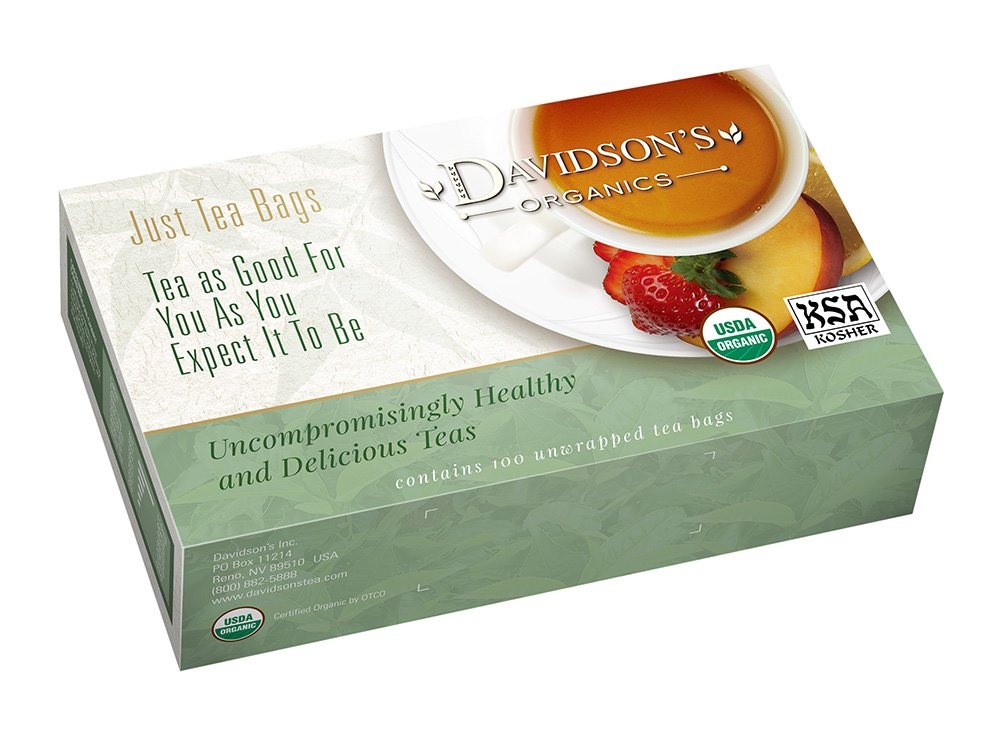
Item Name: Davidson's Organics, South African Green Rooibos, 100-count Unwrapped Tea Bags
Bullet Point 1: South African Green Rooibos is rooibos or red tea that is unfermented. Davidson's South African Green Rooibos offers a light, earthy flavor profile, much milder than that of traditional rooibos.
Bullet Point 2: LEAF TO CUP: From our farms in India to your family, Davidson’s Organics is a vertically integrated provider of premium teas at affordable prices. We grow, import, blend, package, and sell - overseeing the entire journey of our tea from the leaf cuttings to the infusion in your cup.
Bullet Point 3: ALWAYS ORGANIC: Davidson’s Organics is a 3rd generation organic tea grower delivering on its promise of providing top-notch USDA certified organic teas. Our teas are grown non-GMO & free from harmful chemicals and pesticides. We are responsibly sourced and sustainably farmed. We believe in the holistic health of our farms, farmers, plants & animals.
Bullet Point 4: A CUP OF WELLNESS: Davidson’s offers a diverse selection of tea blends for the most discerning palates. From loose leaves to tea bags & iced, and from ayurvedic to herbal, our organic teas deliver the perfect pick me up or a restful respite. Enjoy our balanced tea blends for optimal health and sipping pleasure.
Bullet Point 5: TRUST OUR TEA: Davidson's Organics was the first purveyor of fine organic teas. Since 1976, we’ve worked tirelessly to develop blends that are true reflections of their names, while being committed to sourcing healthy ingredients grown by generations of skilled small farmers. Enjoy Davidson's Organics, the organic tea that sets the standards for the highest quality.
Value: 100.0
Unit: count

Price: 20.44